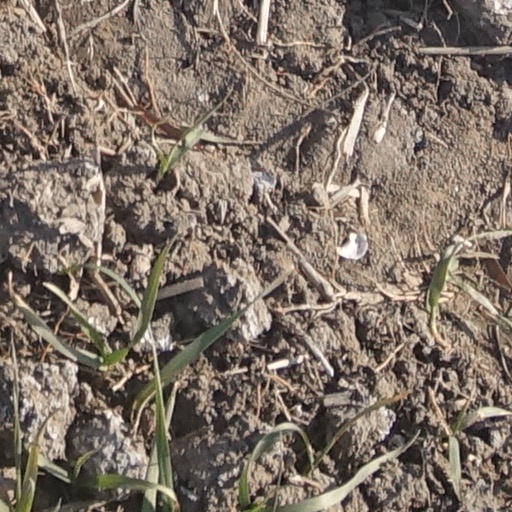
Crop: wheat